Furuyama Moromasa

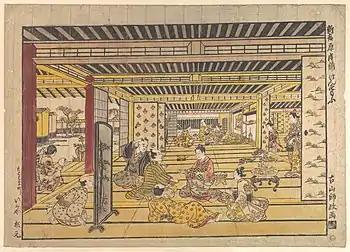
A Game of "Hand Sumo" in Yoshiwara

Furuyama Moromasa (Japanese: 古山師政, act. ca. 1695-1748) was a Japanese ukiyo-e painter and print artist active during the 18th century.